Billy Sing

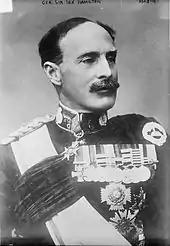
Sing's first official commendation came from General Sir Ian Hamilton

Sing's marksmanship at Gallipoli saw him dubbed 'The Assassin' or 'The Murderer' by his comrades. He reportedly acquired the latter nickname due to his callous attitude towards the enemy. By early September 1915, he had taken 119 kills, according to Brigadier-General Granville Ryrie, commanding officer of the 2nd Australian Light Horse Brigade. Regimental records list Sing as having taken 150 confirmed kills, but on 23 October 1915, General William Birdwood, commander of ANZAC forces, issued an order complimenting him on his 201 unconfirmed kills. Historian Bob Courtney noted that an official kill was recorded only if the spotter saw the target fall. If the first shot missed the target, it was very risky to take a second shot, as this could give away the sniper team's position.